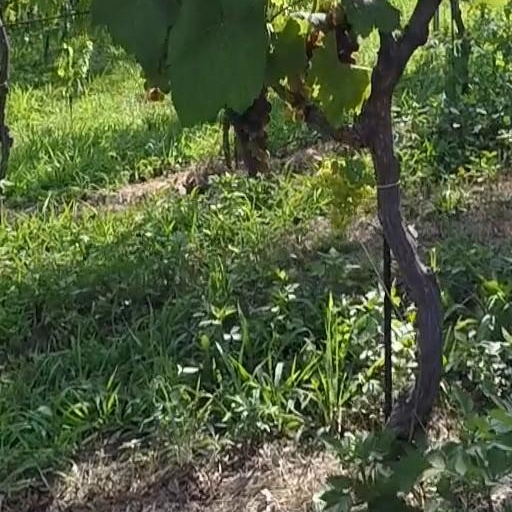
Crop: grape